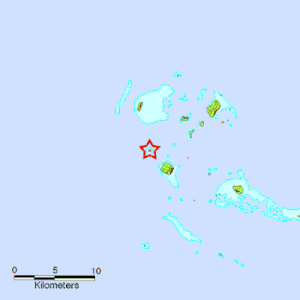
carte de localisation de l'île de Kito (Ha'apai) aux Tonga
Kito est une île dans le district de Lulunga district, au sein des îles de Ha'apai, aux Tonga. Cette île comporte un phare en activité. C'est une structure métallique d'une hauteur de 9 mètres.